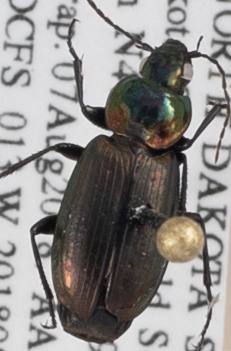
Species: Agonum cupreum
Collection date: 2018-08-07
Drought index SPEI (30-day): -0.32
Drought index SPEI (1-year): -0.17
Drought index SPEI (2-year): -0.46